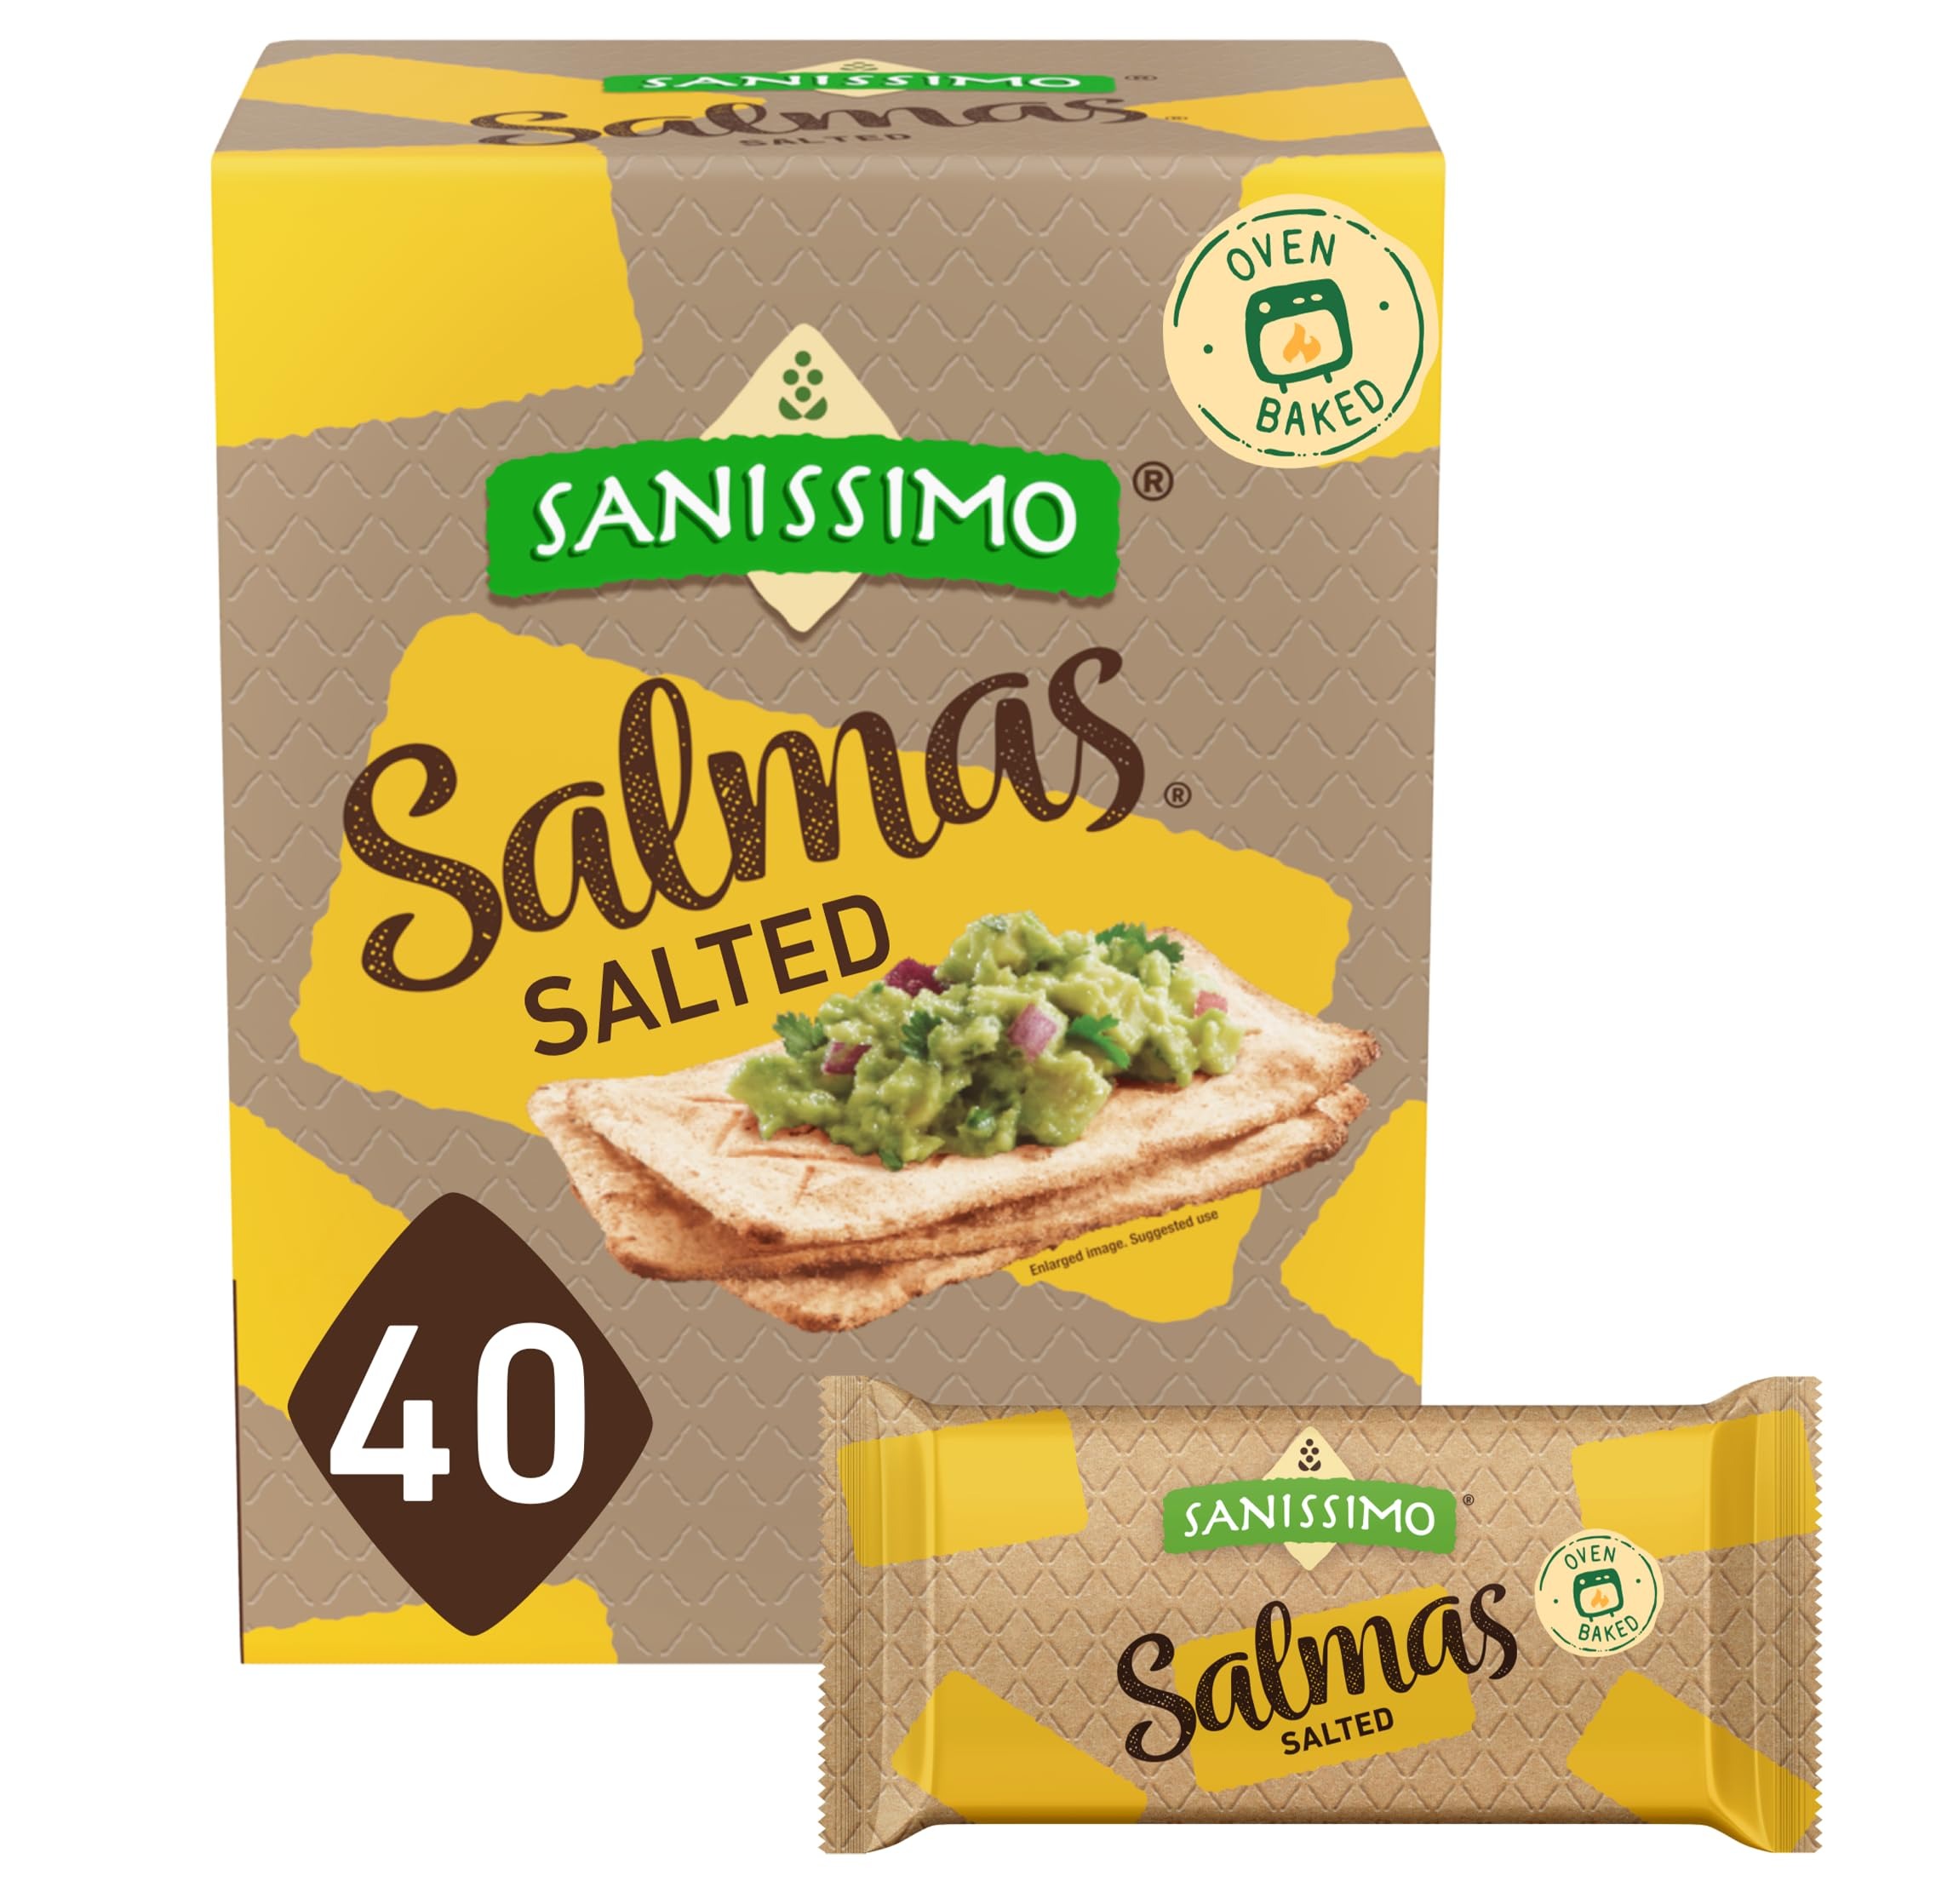
Item Name: Sanissimo Salmas Salted, 40 packs of 3 Crackers, Oven Baked Corn Crackers, Gluten Free, Non GMO, Kosher Certified
Bullet Point 1: Simple, Delicious Flavor: Savor the goodness that comes in every bite of our Salted Crackers. Using our exclusive oven baking process, we preserve the rich flavors of the corn and create an irresistible light, crispy texture.
Bullet Point 2: Wholesome Ingredients: Our crackers are crafted using our recipe of three simple ingredients. Starting with whole grain corn flour, we expertly bake our crackers in special batches to provide you the savory crunch you want.
Bullet Point 3: A Snack Made For Everyone: Made with whole grain corn flour, our crackers have no artificial colors or flavors. Plus, they are gluten free*, non-GMO Project Verified**, and kosher***.
Bullet Point 4: Take Your Snack to the Next Level: Create a simple, delicious snack you can feel good about by topping our corn crackers with fresh guacamole, a favorite artisanal cheese, or go-to spread. Use them to dip into a zesty hummus or pair with hot soup.
Bullet Point 5: Baked Better: We committed to bettering the planet, our people, and the communities we serve by providing a cracker experience that is simple, but far from basic. Taste the difference that only quality ingredients can deliver.
Value: 25.4
Unit: Ounce

Price: 23.93